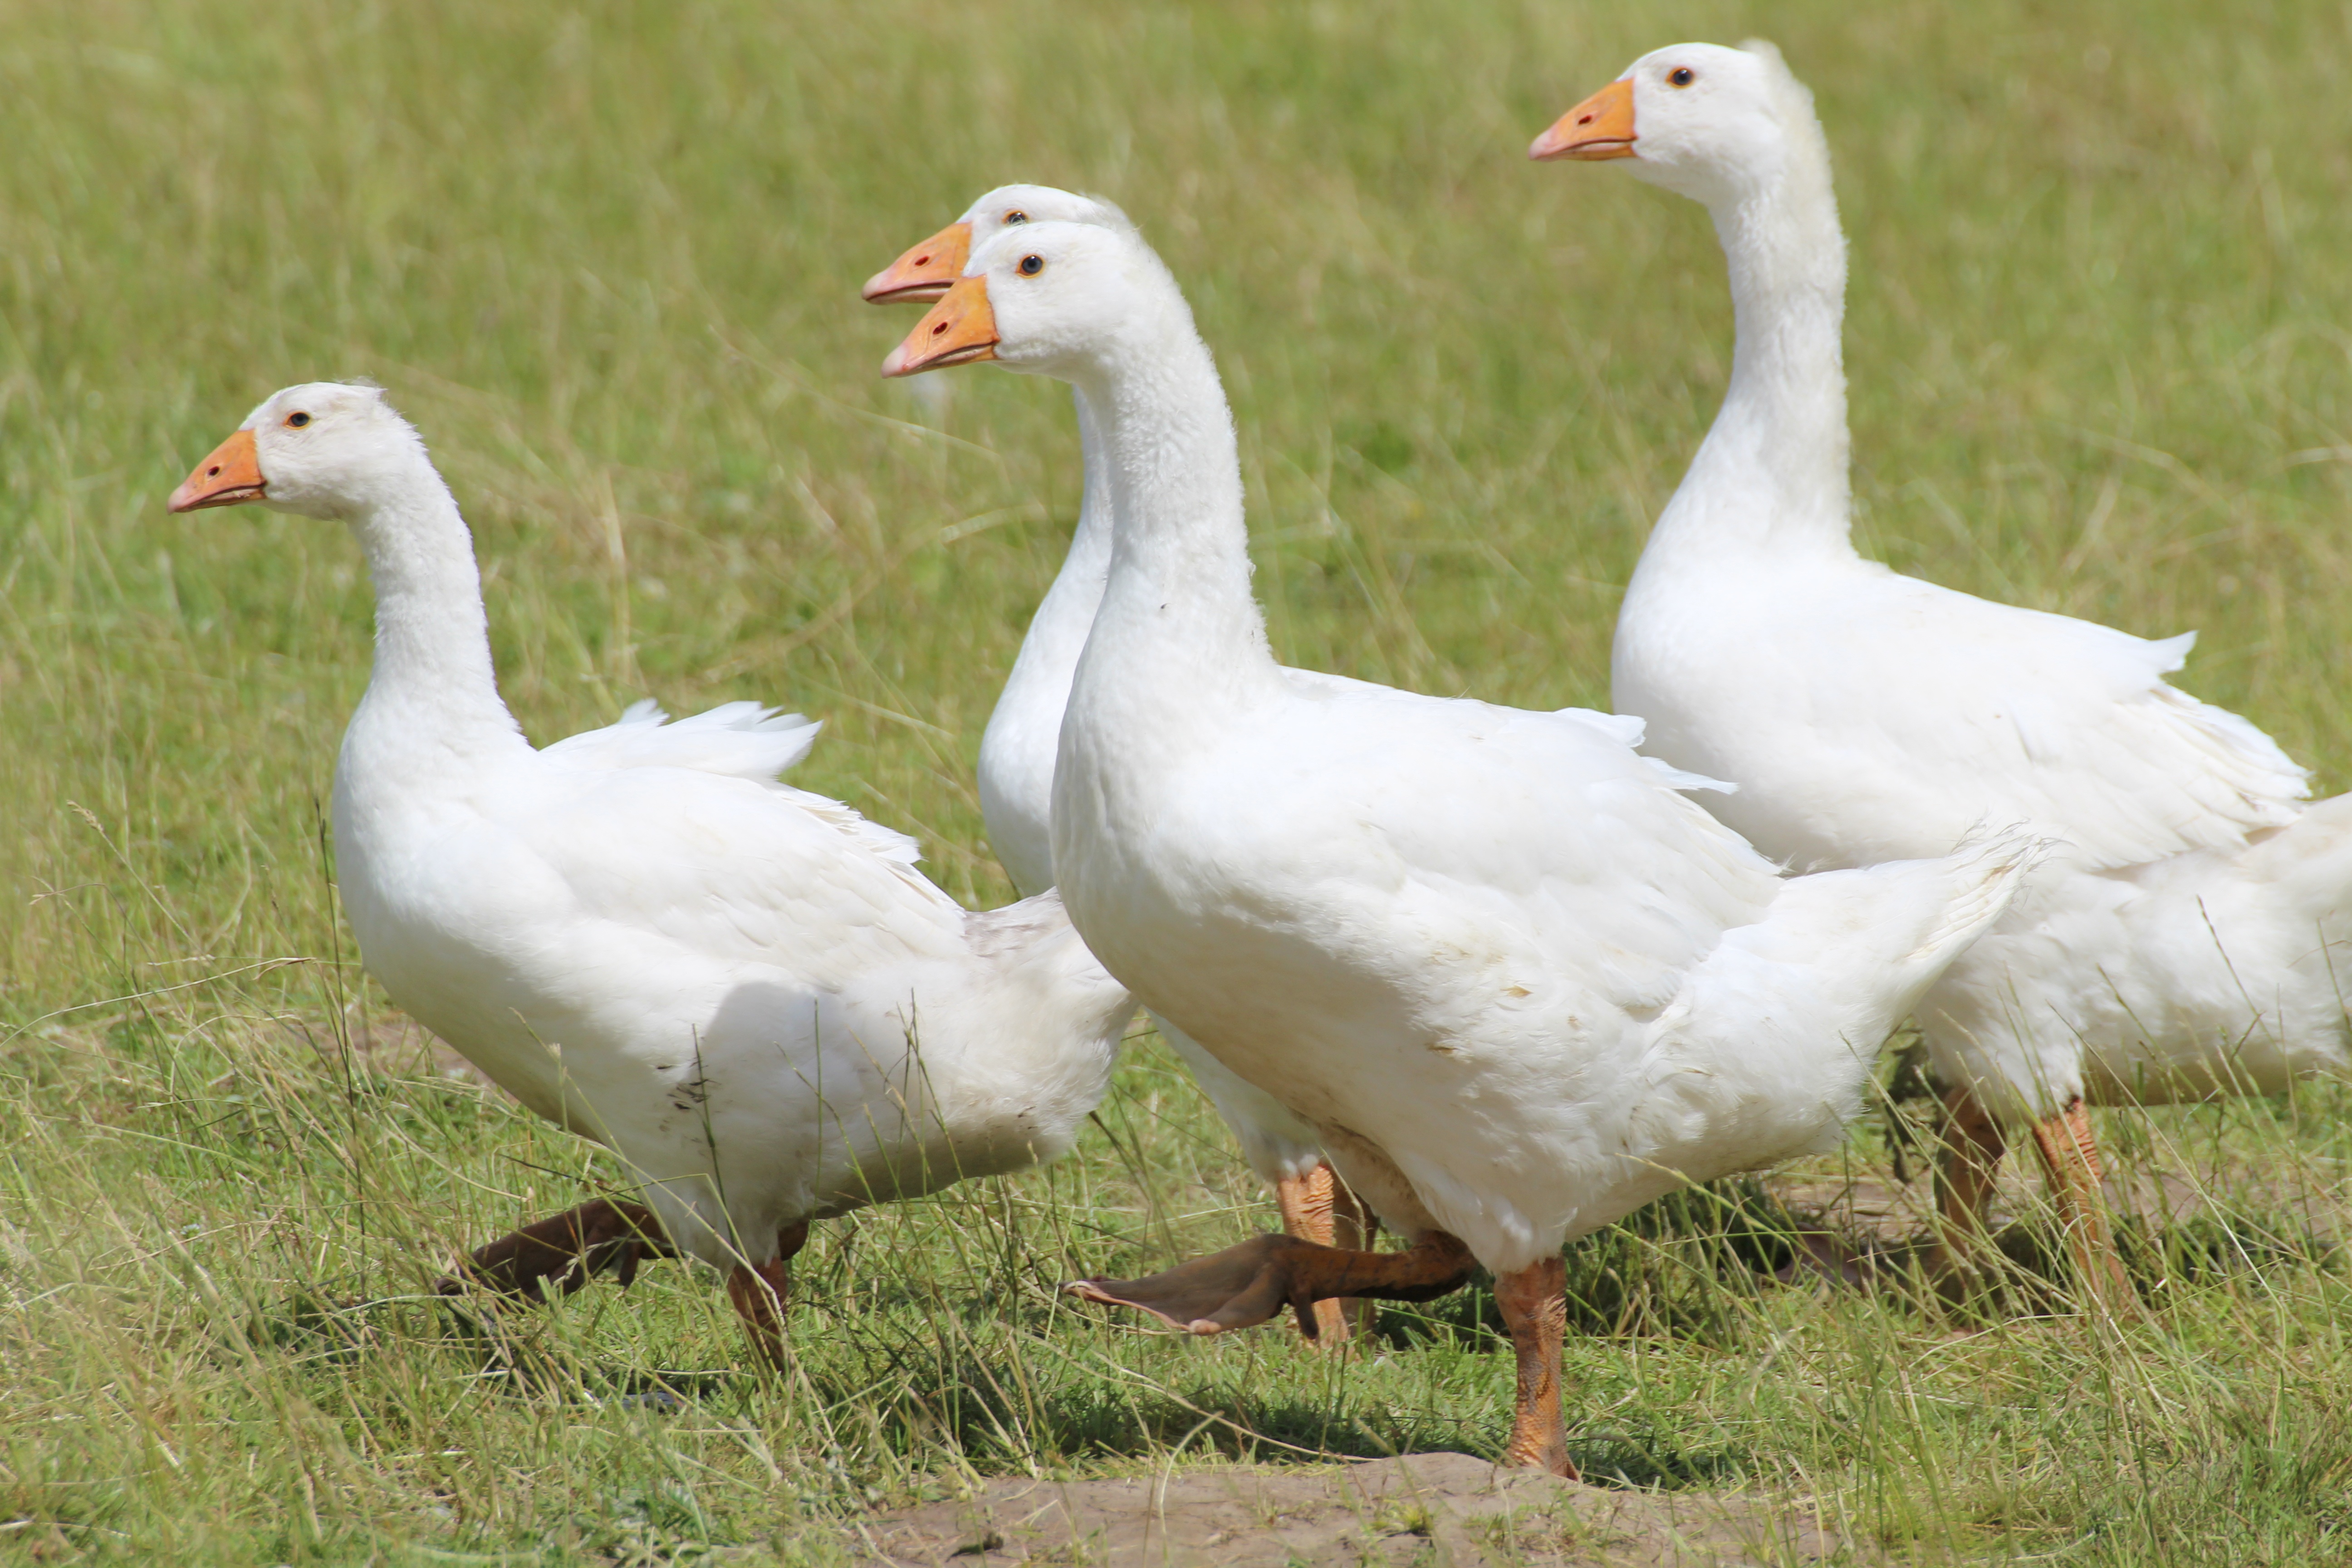
bird, wing, white, animal, wildlife, pet, beak, livestock, fowl, fauna, poultry, duck, goose, geese, vertebrate, waterfowl, water bird, domestic goose, ducks geese and swans